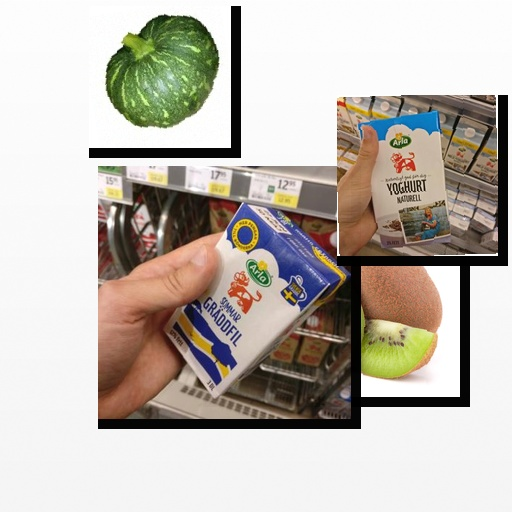
Food items: natural_yogurt, kiwi, pumpkin, sour_cream